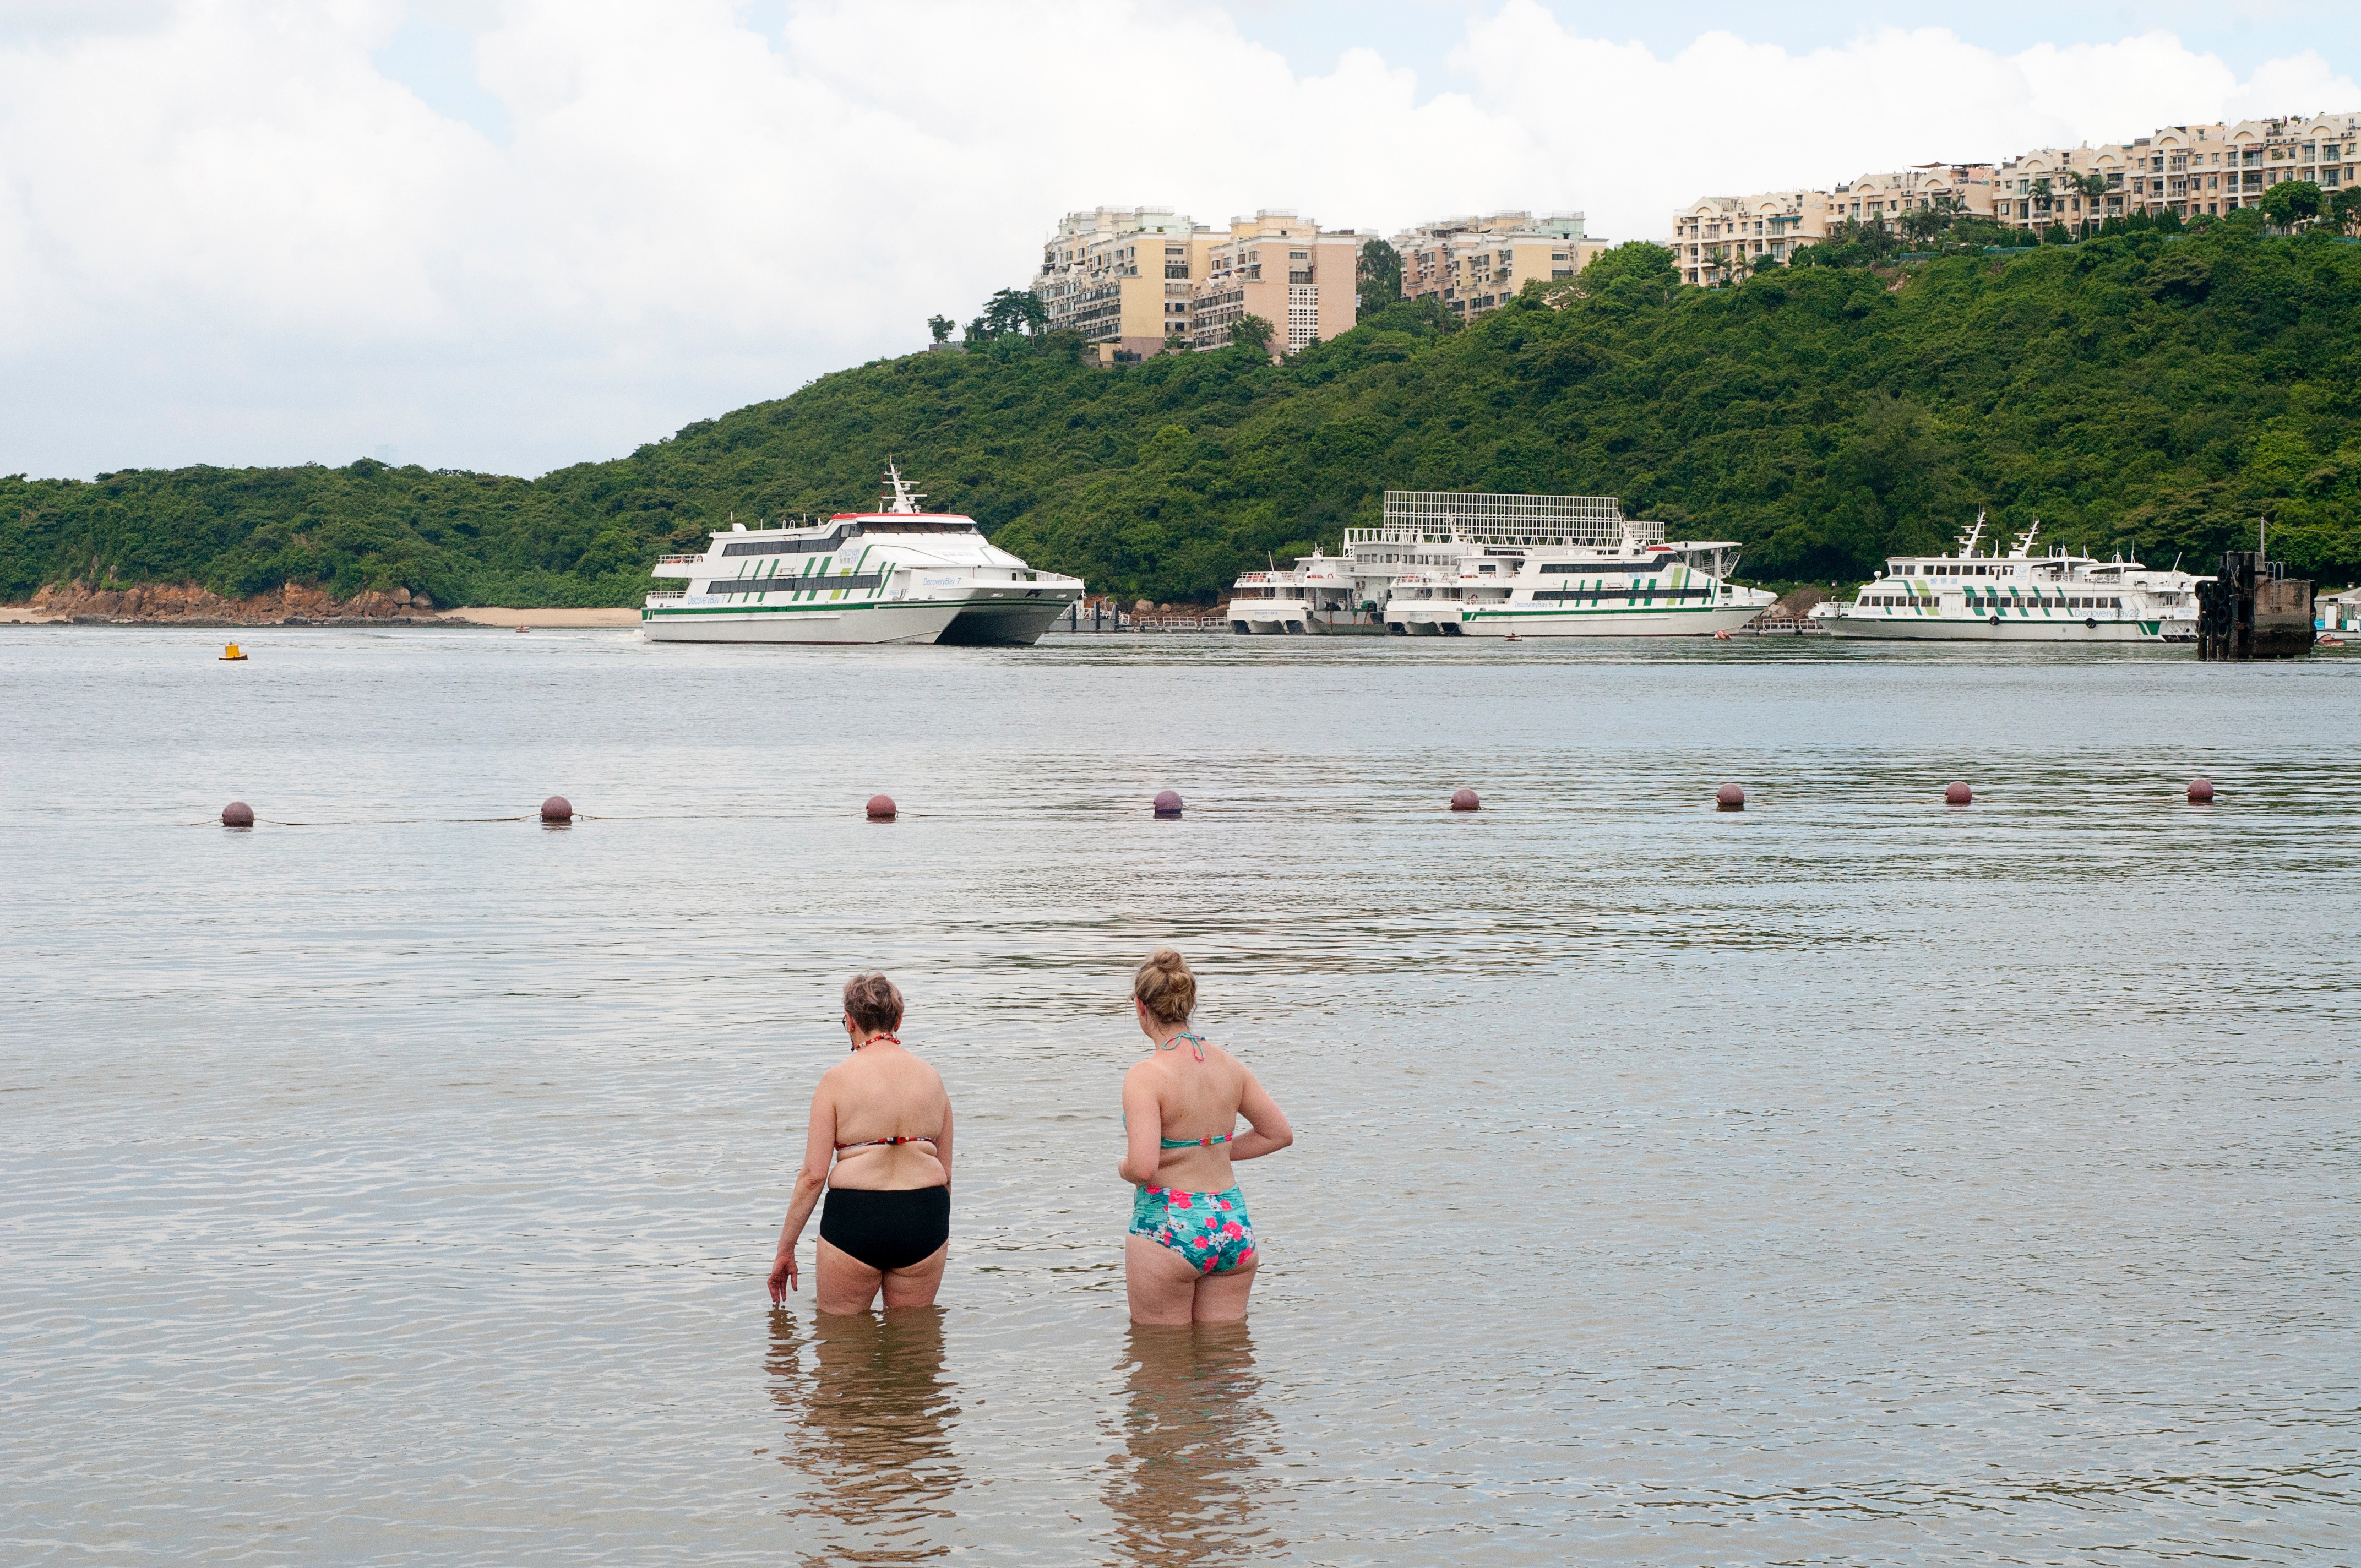
beach, sea, coast, water, shore, river, vacation, bay, body of water, boating